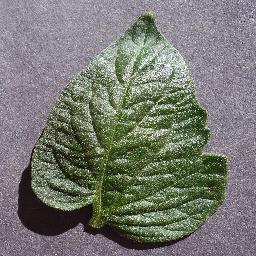
Label: Tomato___healthy